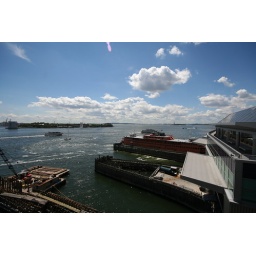
view from the roof of the building out over governor's island, the staten island ferry terminal and statue of liberty